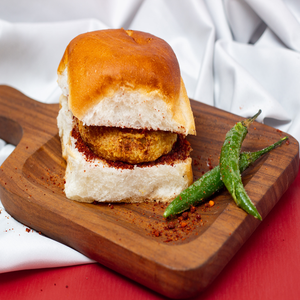
Dish: vadapav